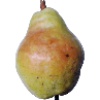
Label: pear_williams